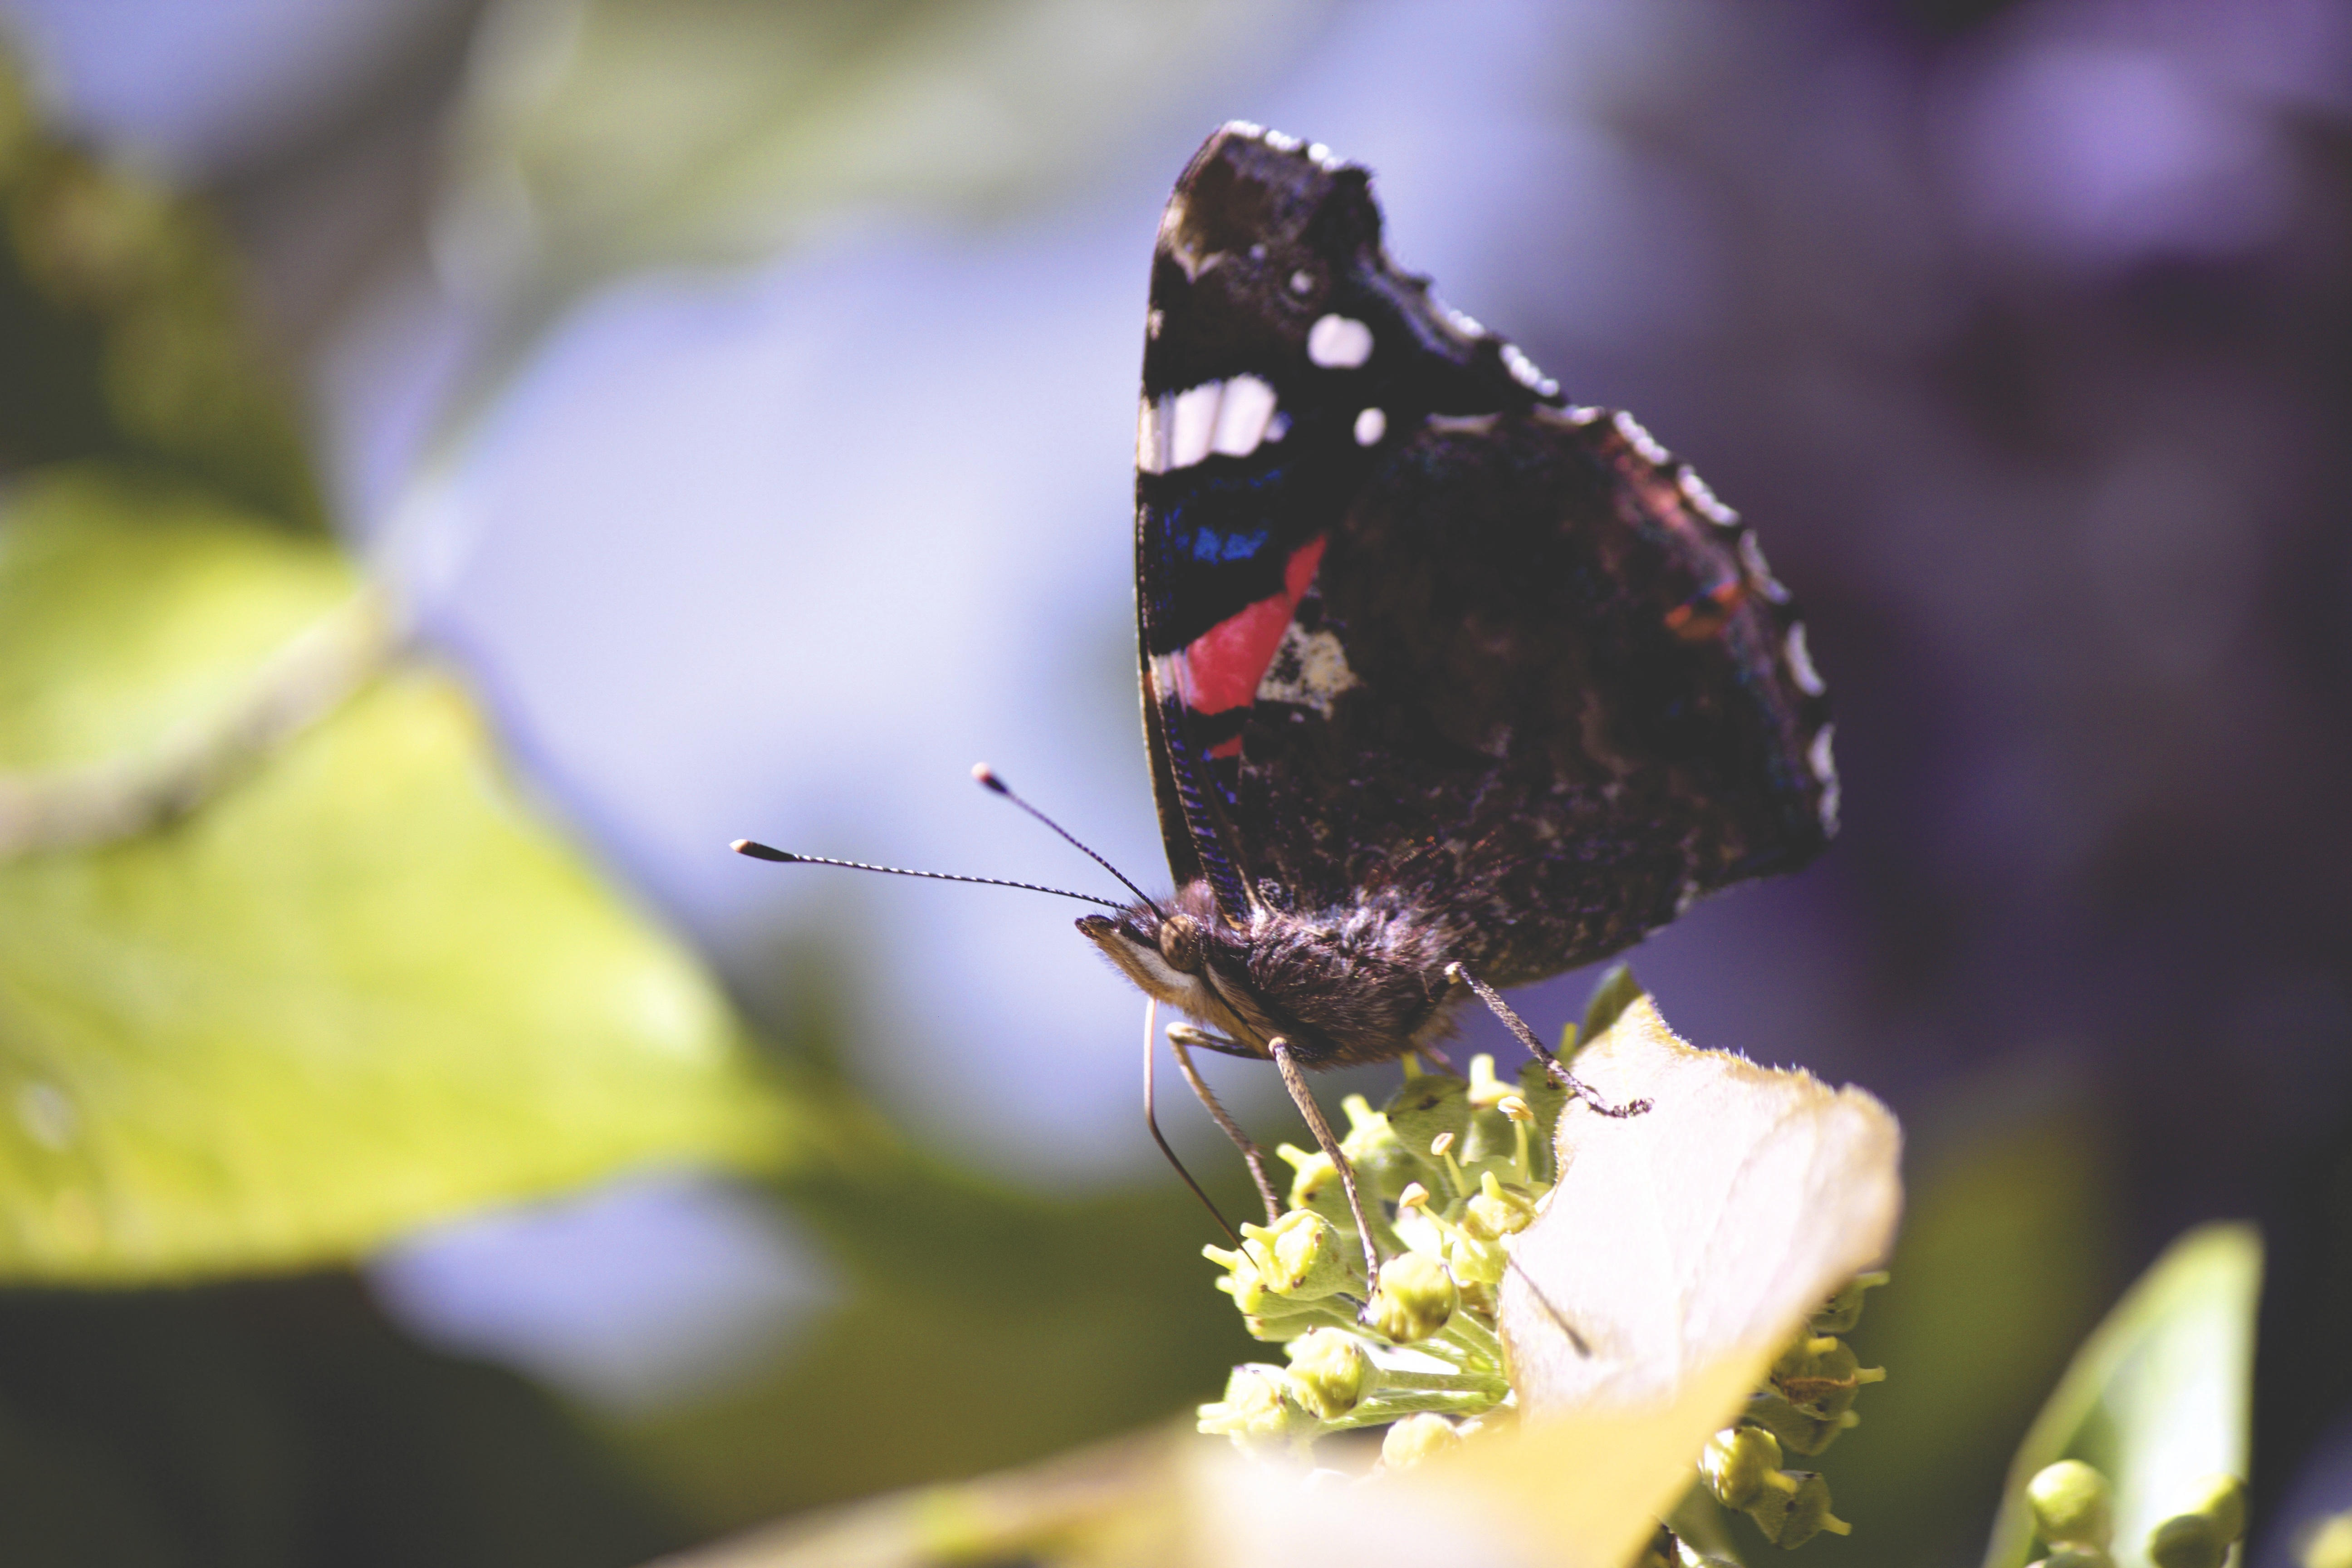
nature, photography, leaf, flower, petal, insect, macro, butterfly, flora, fauna, invertebrate, close up, macro photography, arthropod, pollinator, moths and butterflies